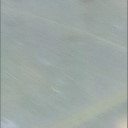
Label: Leaf_rust